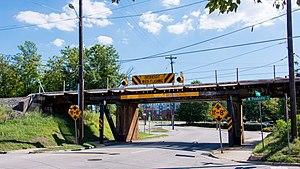
Le Norfolk Southern–Gregson Street Overpass, anciennement connu sous le nom de 11-foot-8 Bridge, et surnommé The Can-Opener, ou encore The Gregson Street Guillotine, est un pont ferroviaire de Durham en Caroline du Nord, aux États-Unis.